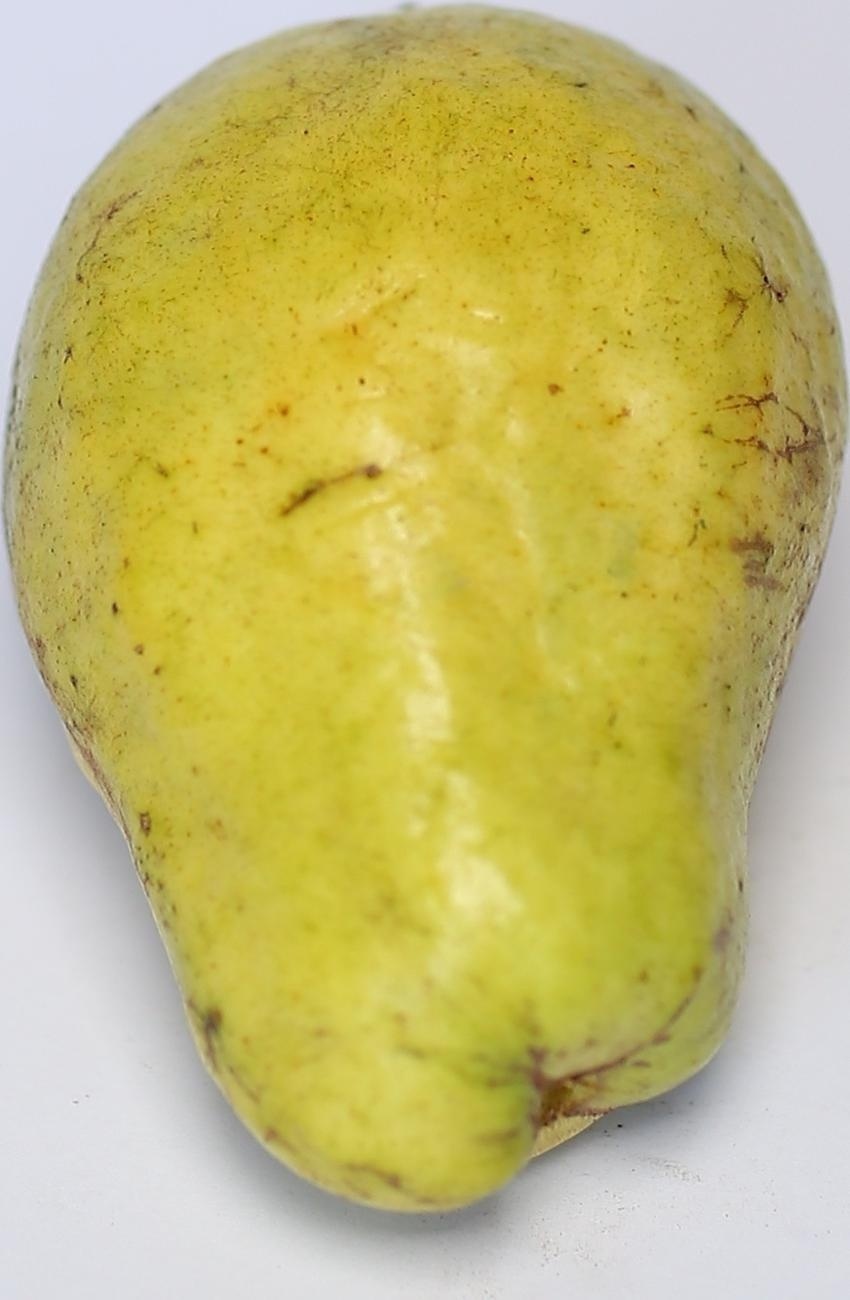
Maturity: mature-green
Variety: thadhrami